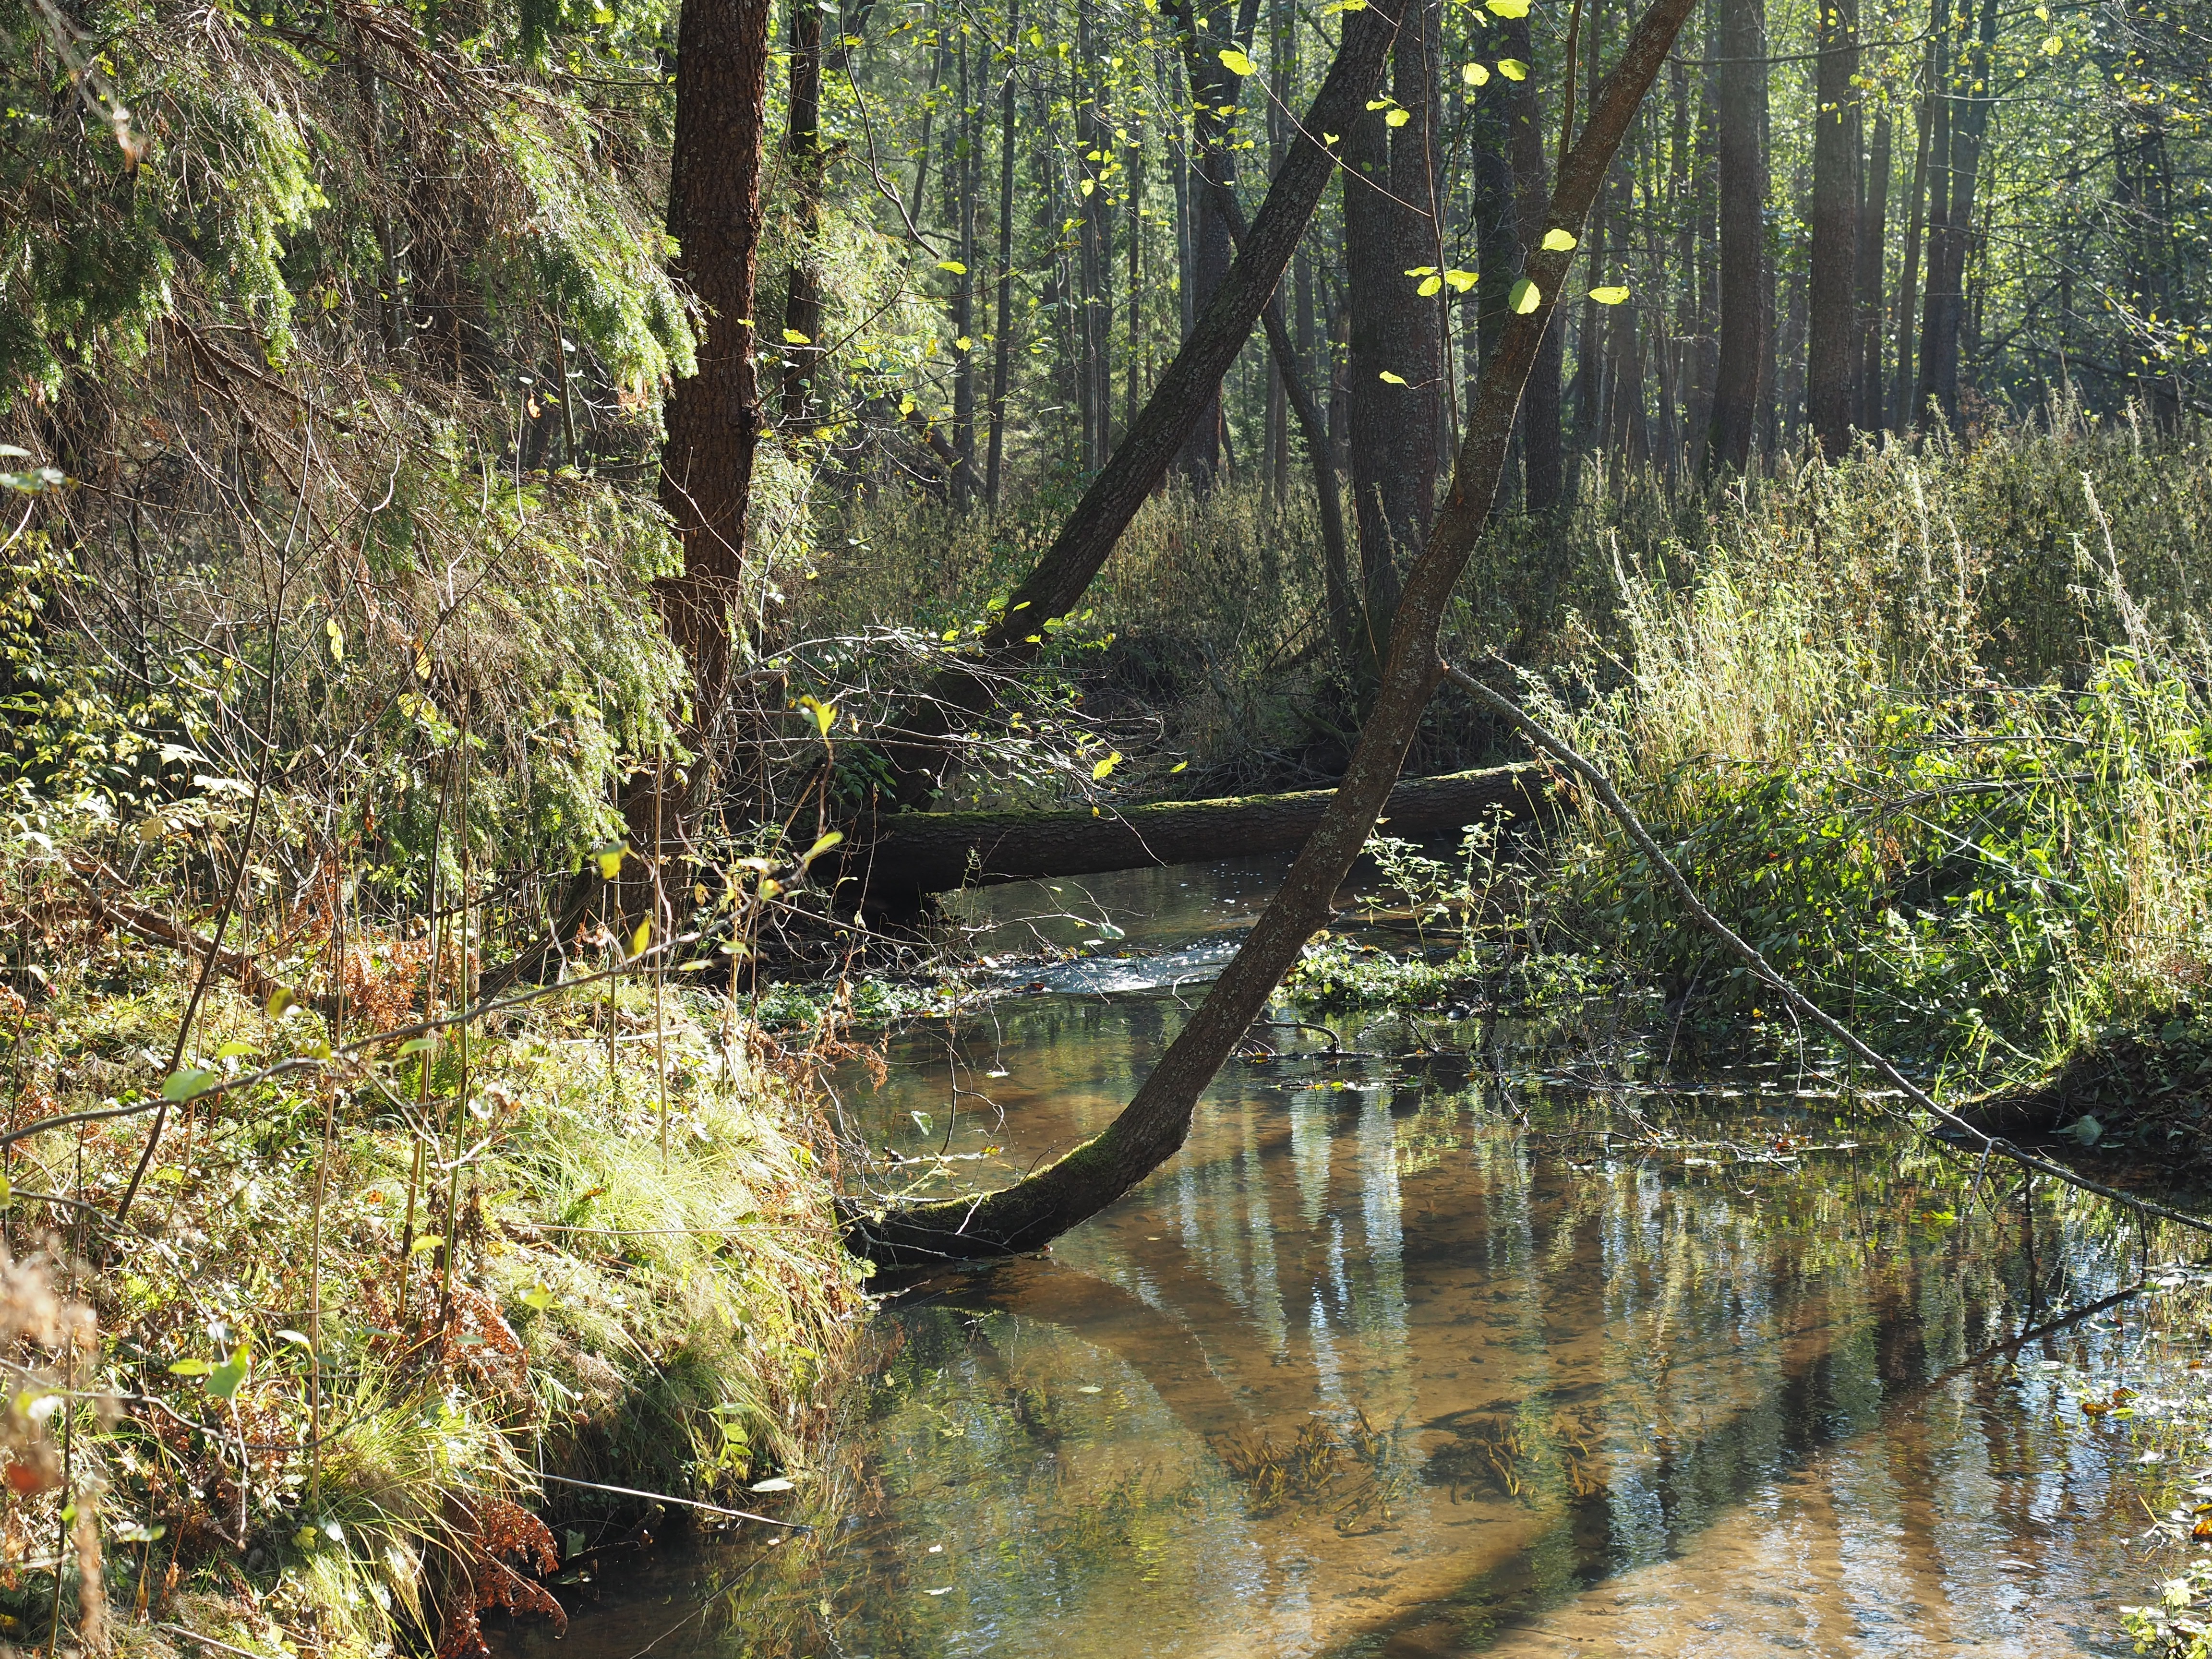
landscape, tree, water, nature, forest, creek, swamp, wilderness, plant, leaf, river, photo, pond, wildlife, stream, reflection, jungle, autumn, waterway, vegetation, rainforest, wetland, woodland, habitat, autumn leaves, autumn forest, ecosystem, golden autumn, nature reserve, old growth forest, natural environment, geographical feature, woody plant, bayou, riparian forest